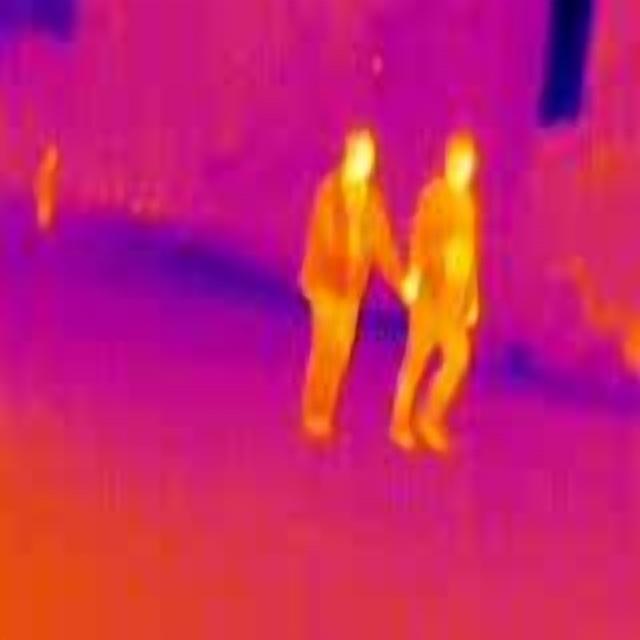
Detected objects:
label: person
label: person
label: person